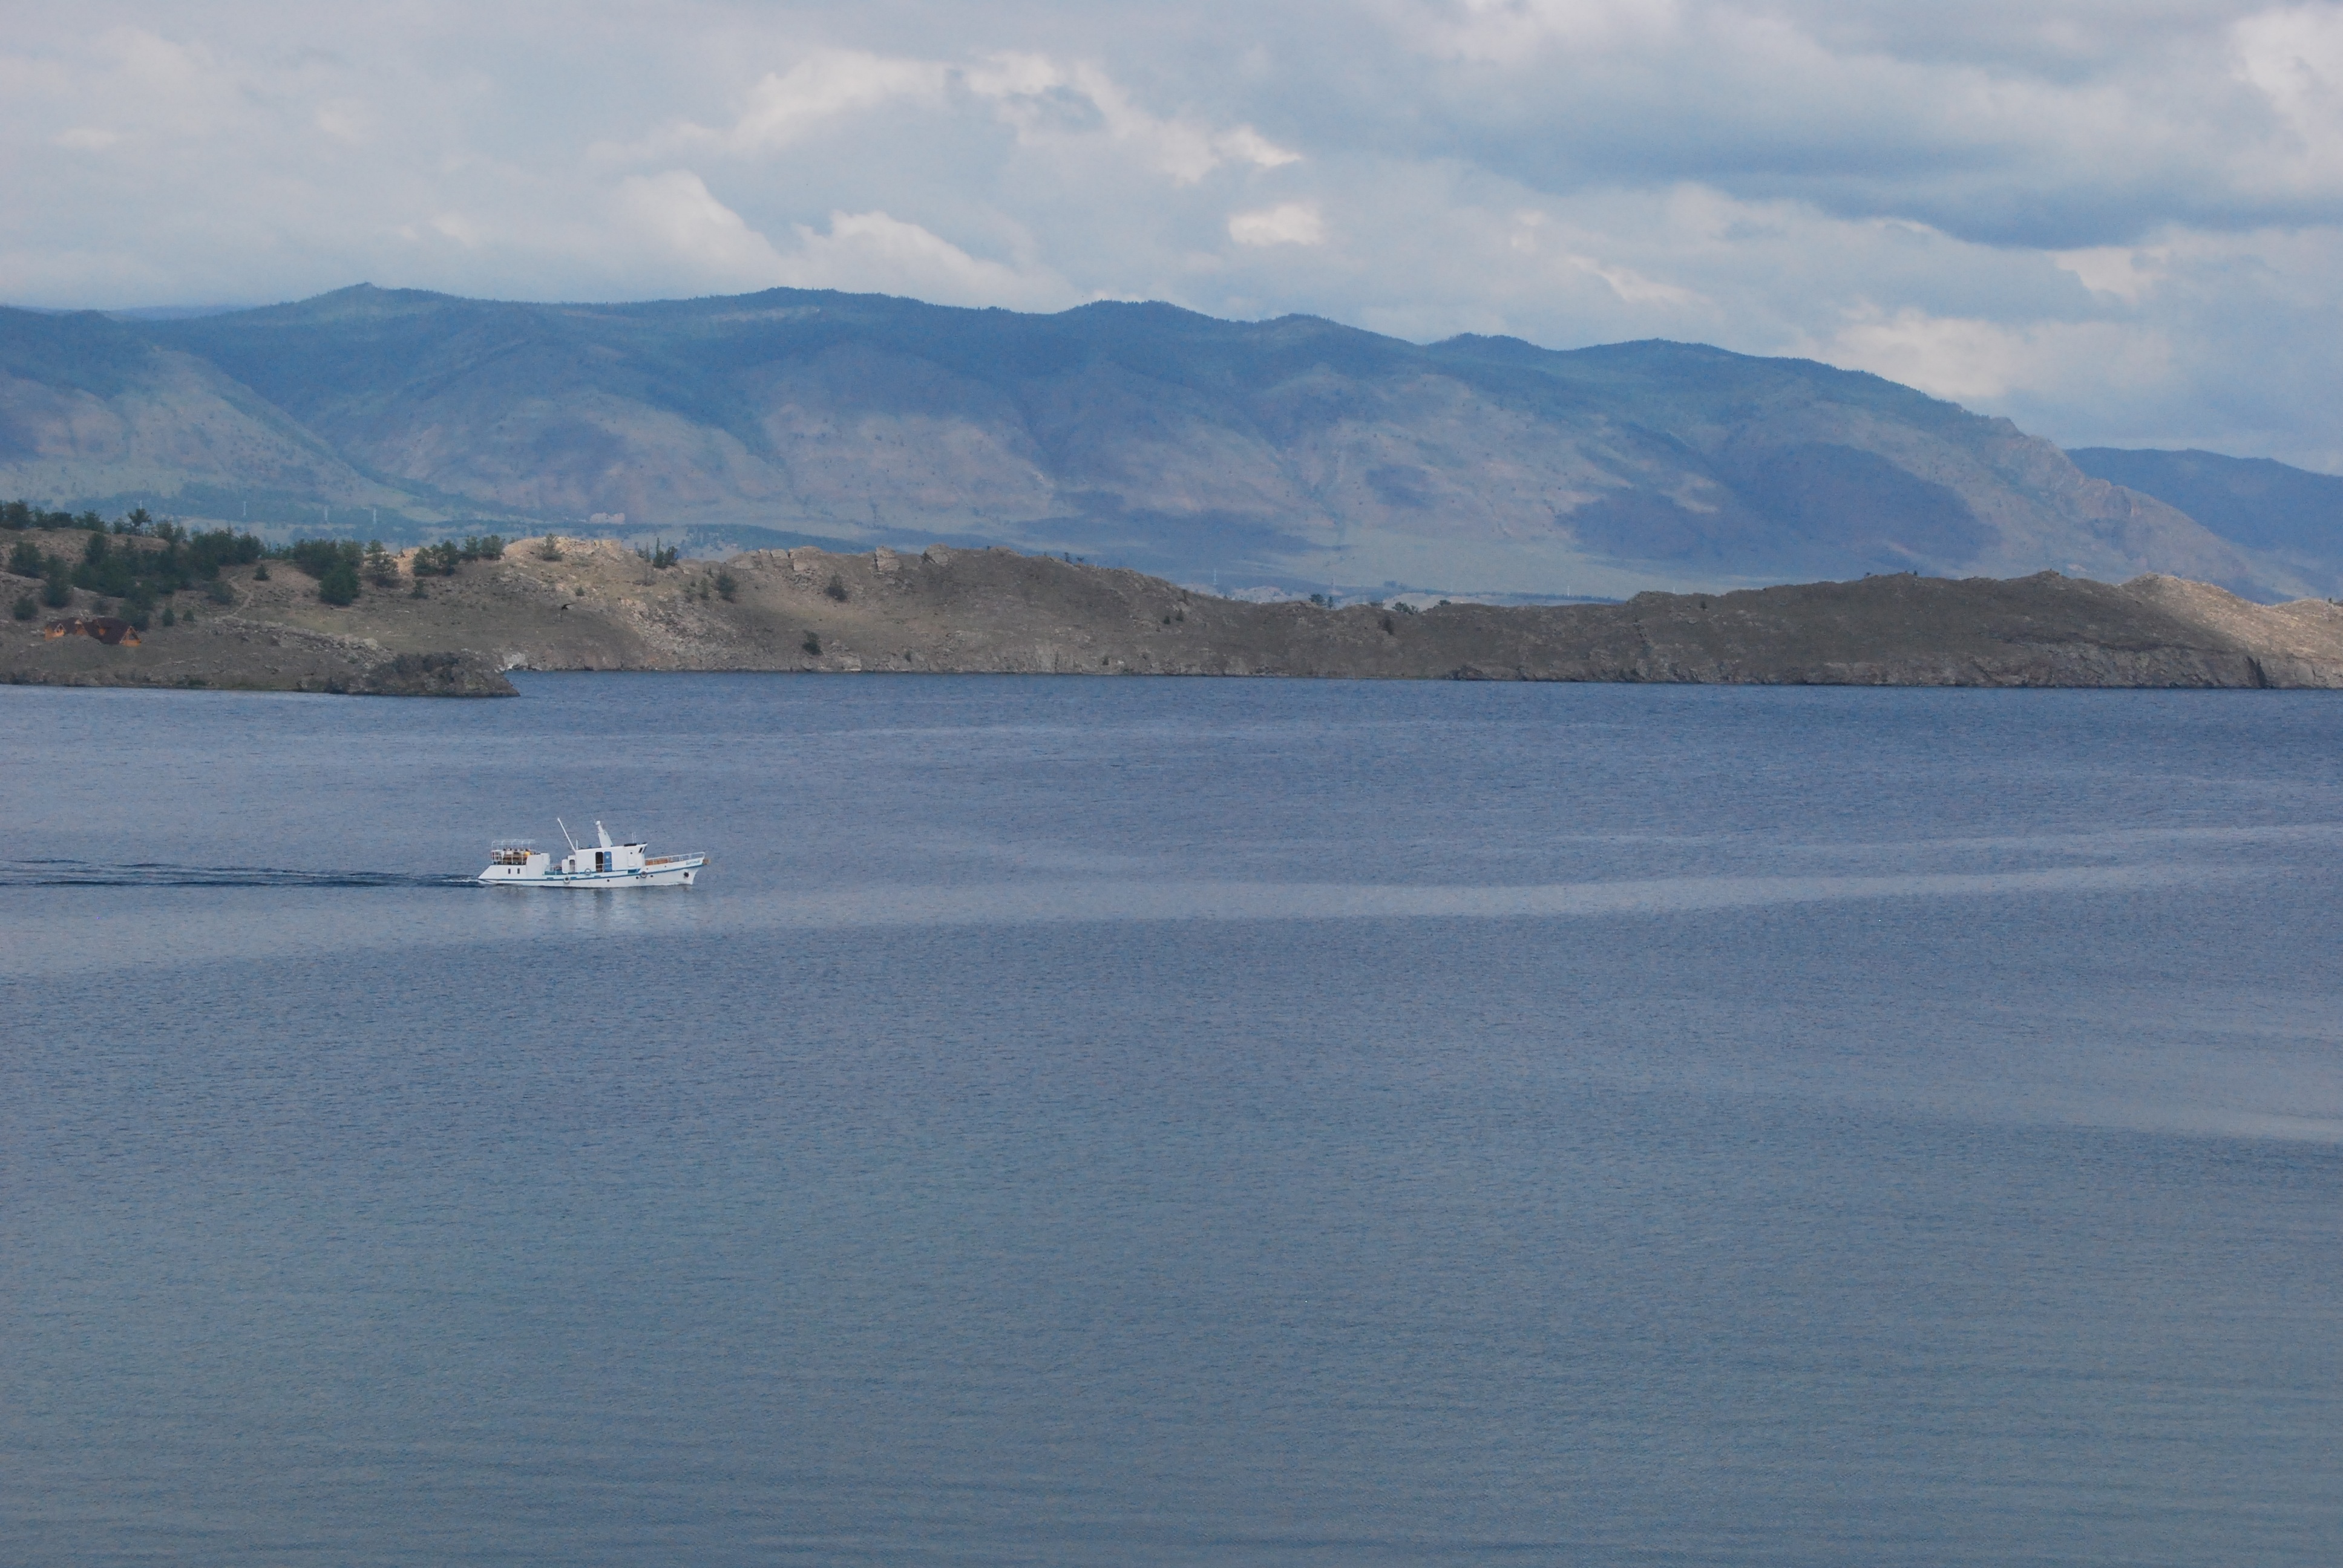
beach, sea, coast, water, nature, mountain, snow, sky, shore, lake, summer, tranquility, ice, vehicle, bay, fjord, reservoir, arctic, body of water, loch, baikal, beauty in nature, dahl, arctic ocean, korablik, atmospheric phenomenon